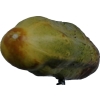
Label: cucumber